Divine Hammer

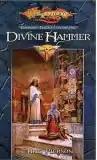
Divine Hammer book cover

Divine Hammer is a fantasy novel set in the "Dragonlance" campaign series and is the second of a trilogy about a Kingpriest of Istar, Beldinas Pilofiro, and is set during his reign of Istar.